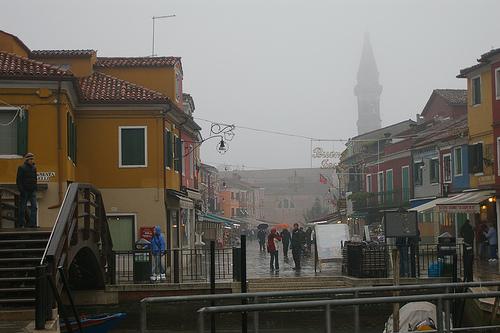
Weather: rain or strom